Carian War

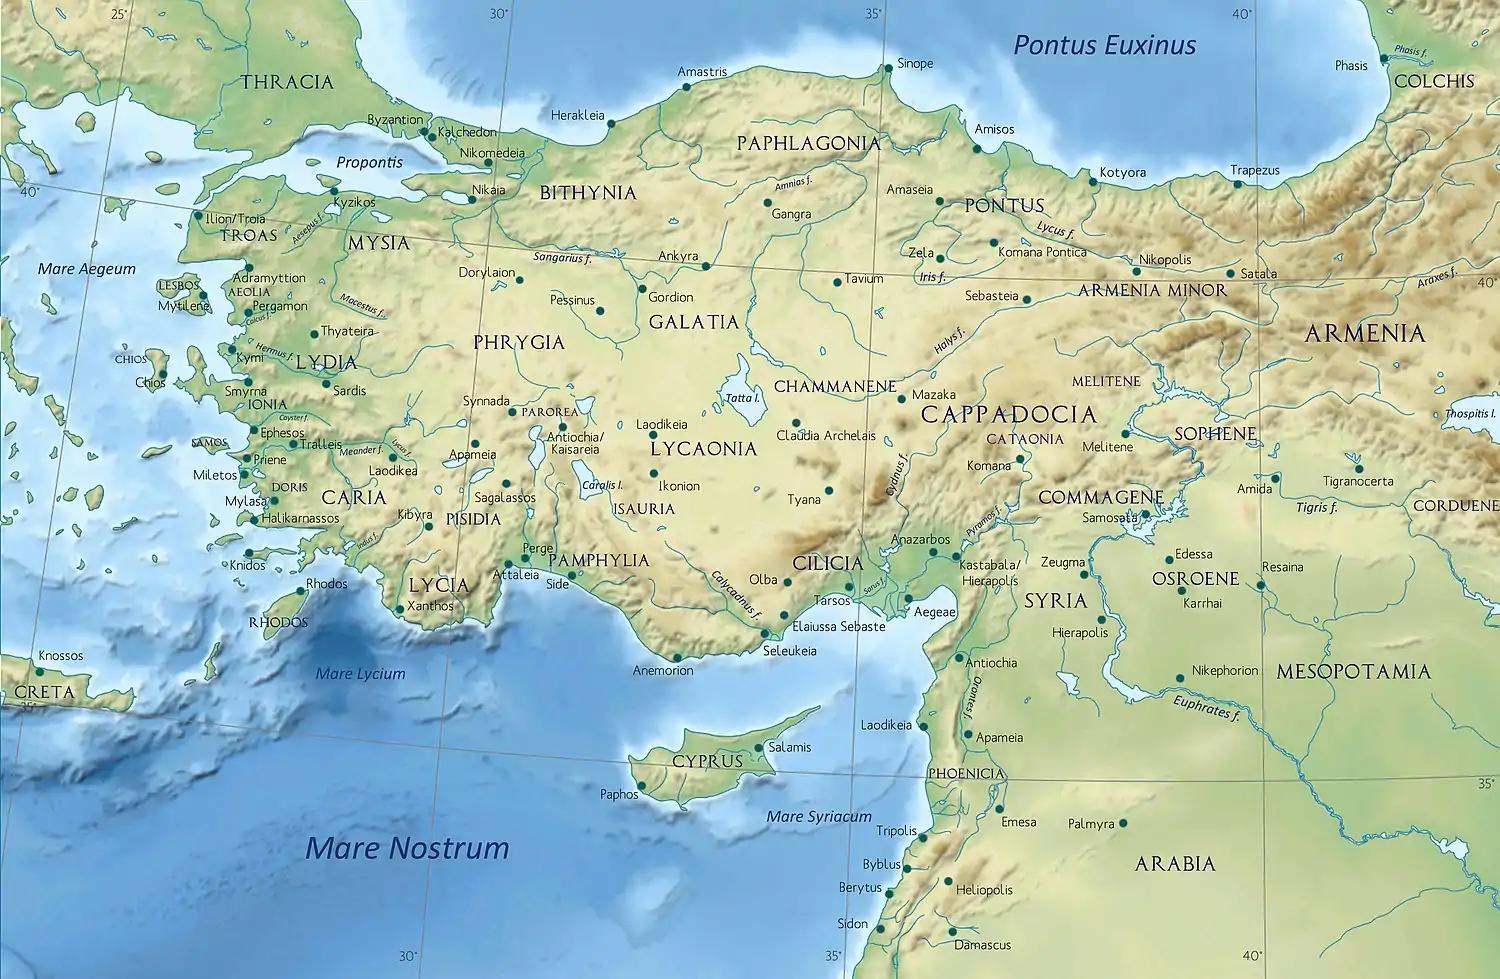
Map of Asia Minor showing ancient regions (Cilicia, Pamphylia, Lycia, Caria, Ionia) and cities (Samos, Miletus, Halicarnassus, Ephesus)

Carian War is the conventional name for the conflict between the Hellenistic states of the Ptolemies and the Seleucids, dated to 280–279 BC.